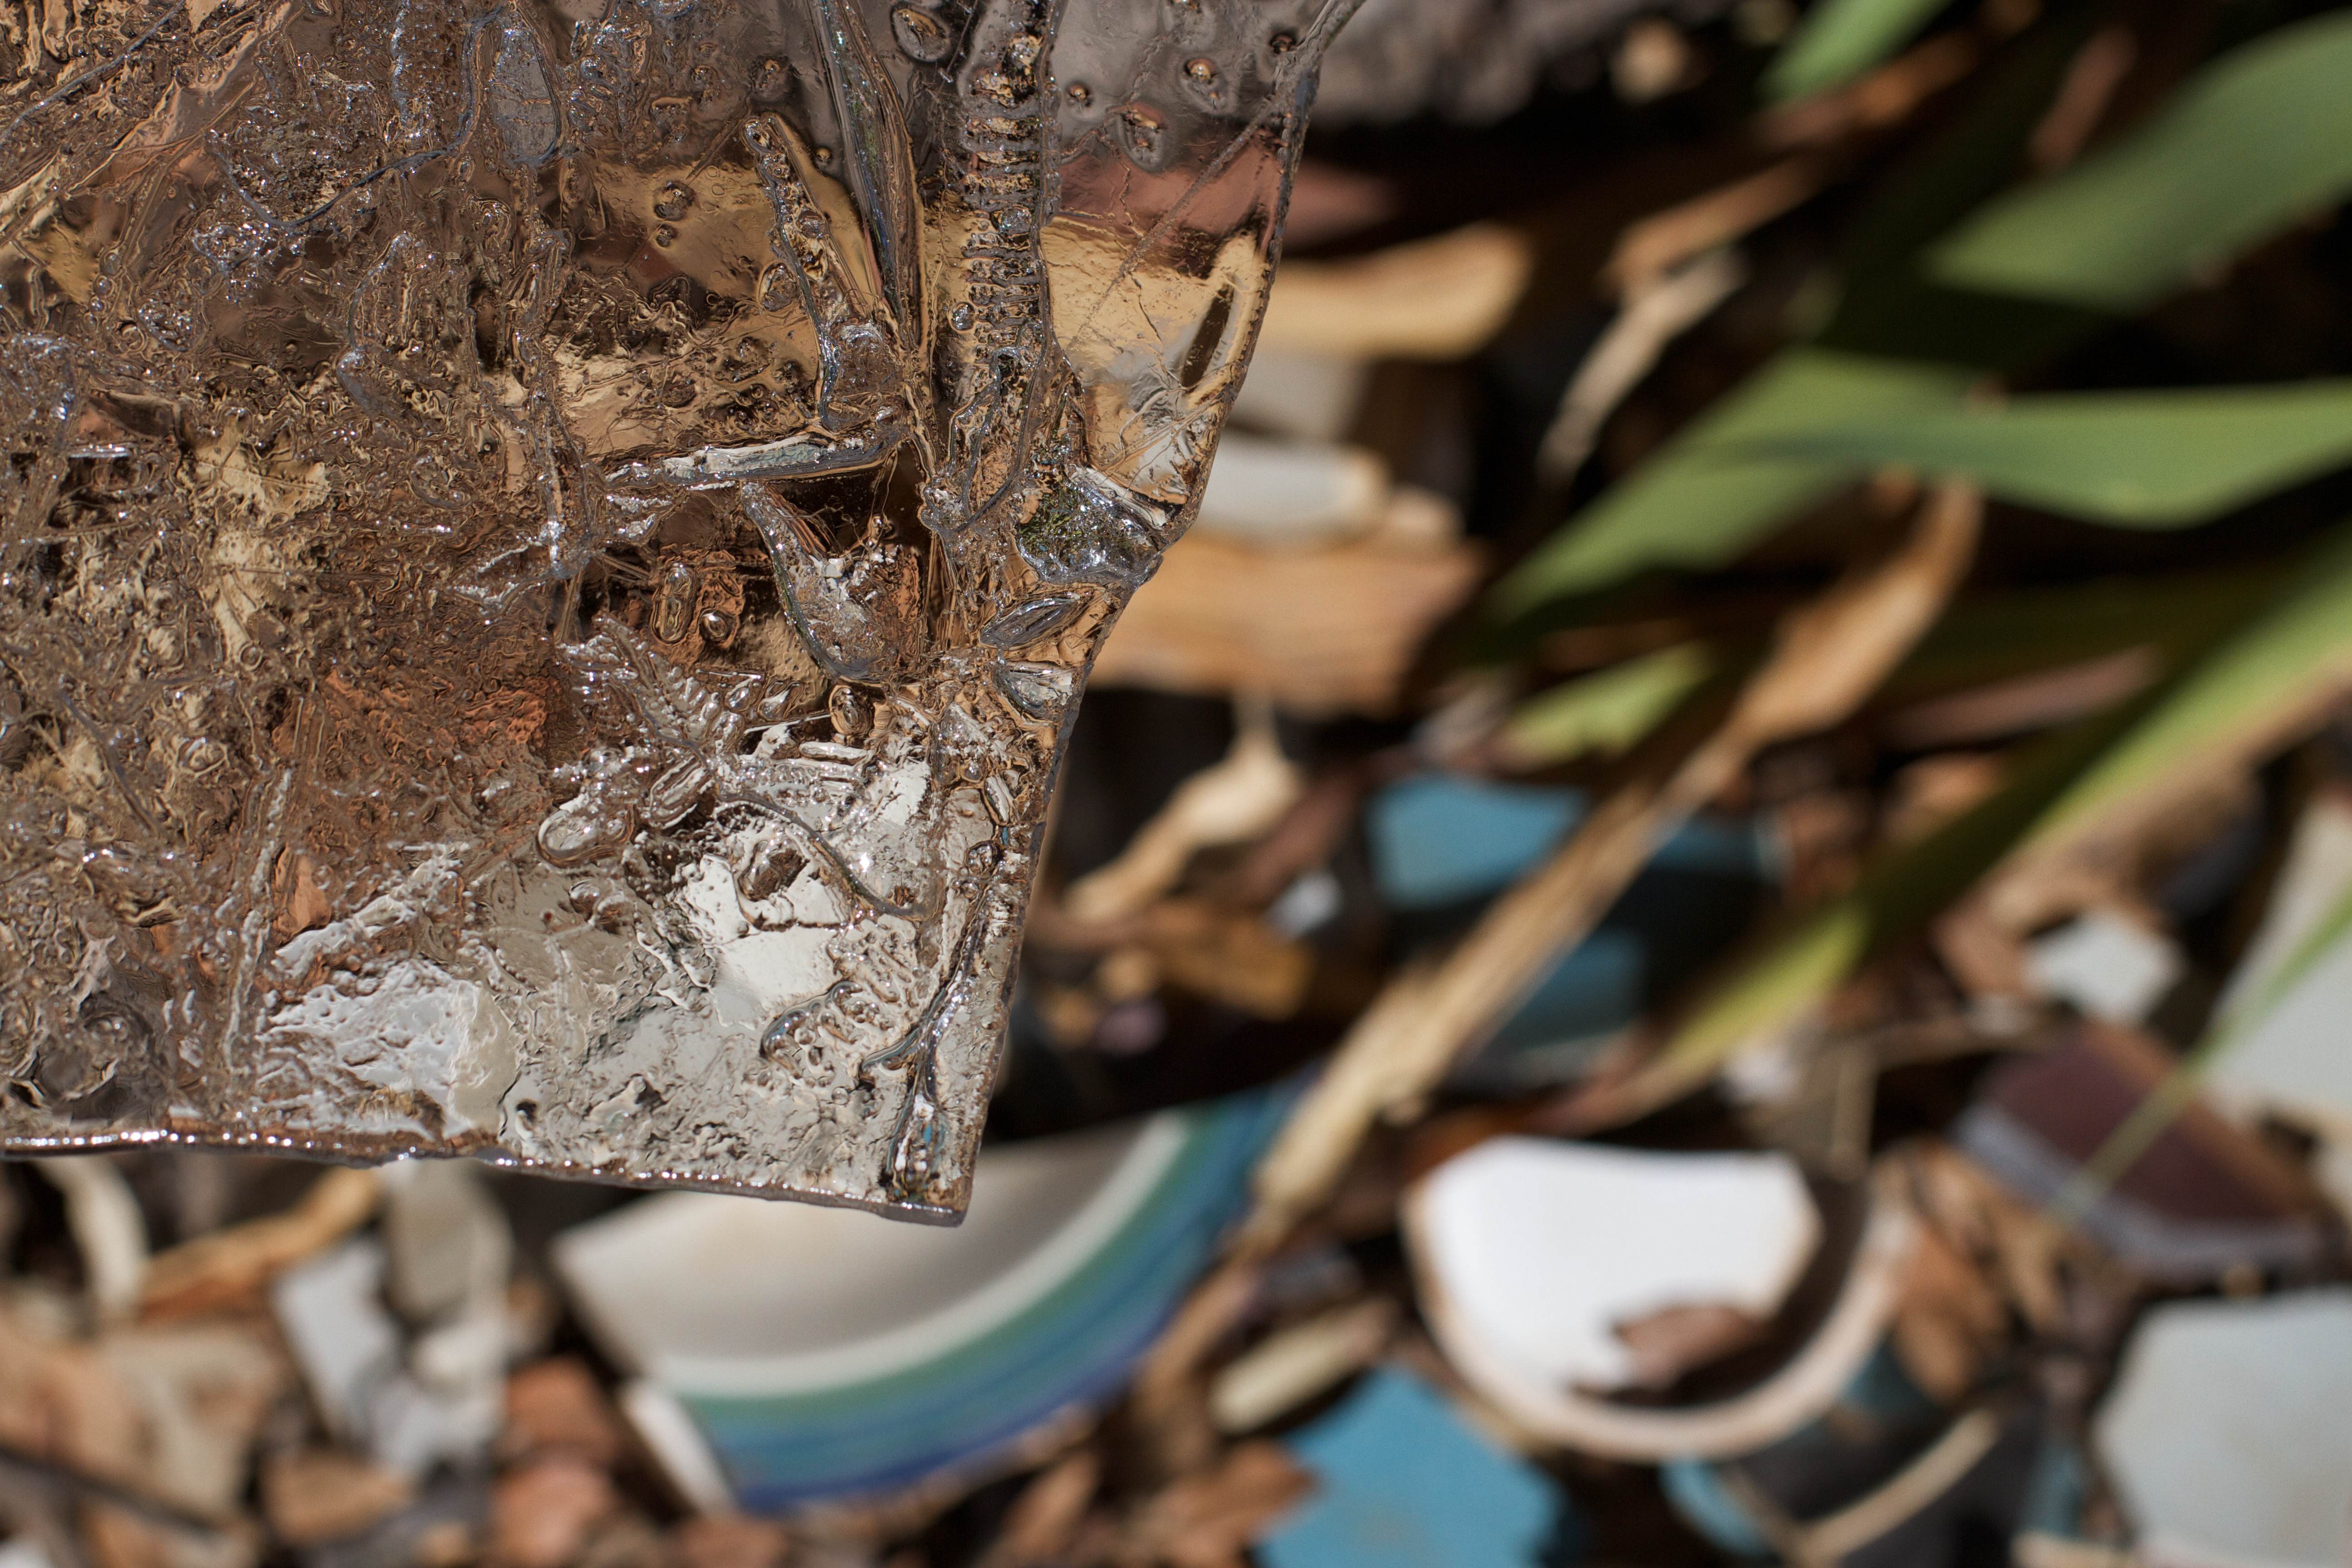
tree, branch, wood, leaf, flower, wildlife, fauna, macro photography